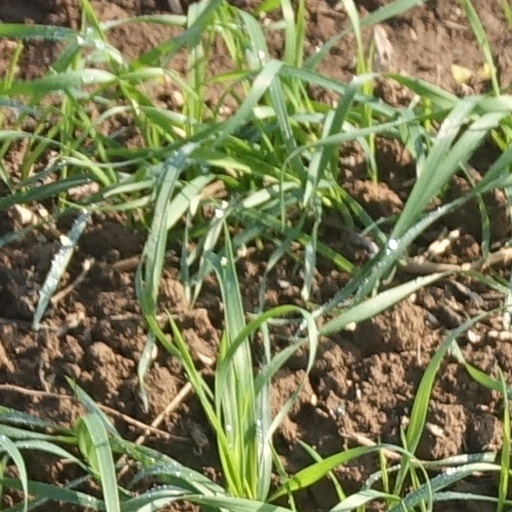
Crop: wheat